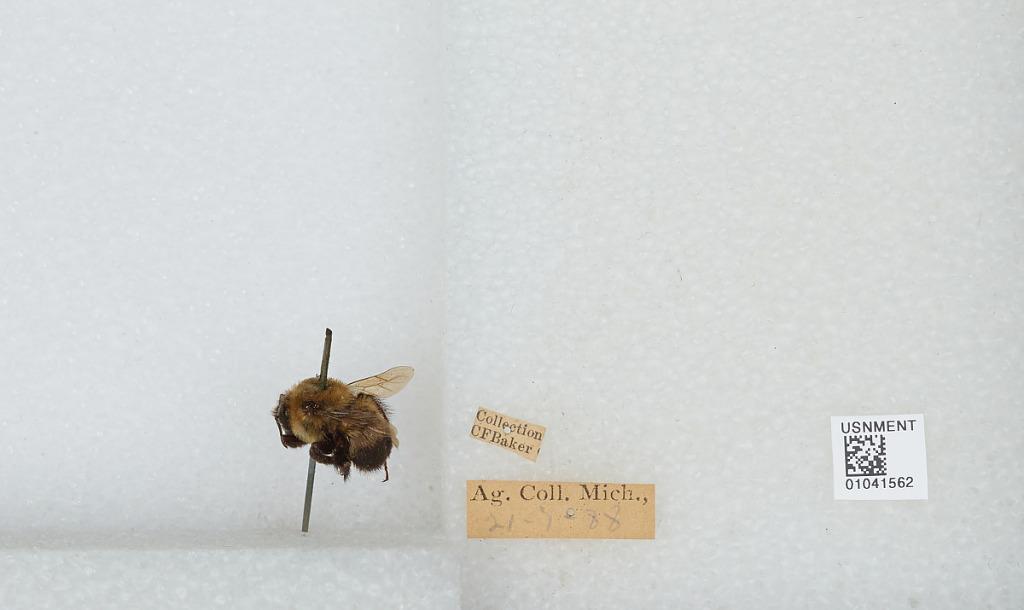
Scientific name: Bombus sp.
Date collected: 1888-7-21
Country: United States
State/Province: Michigan
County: Ingham
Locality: Michigan State University
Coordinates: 42.7325, -84.481